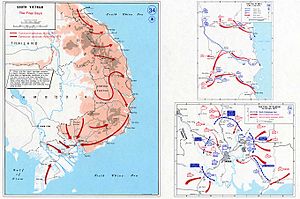
Vietnamkrigen / Nixon-doktrinen og amerikansk tilbagetrækning, 1969-1973
Krigens sidste dage.
Vietnamkrigen varede fra 1955 til 1975. Krigen blev en sejr for Nordvietnam og Vietcong og endte med et genforenet Vietnam under et kommunistisk styre. Krigen kan ses som en koldkrigskonflikt mellem USA og dets allierede på den ene side og Sovjetunionen, Kina og Nordvietnam på den anden. Eller som en borgerkrig mellem kommunistiske og anti-kommunistiske vietnamesiske parter.